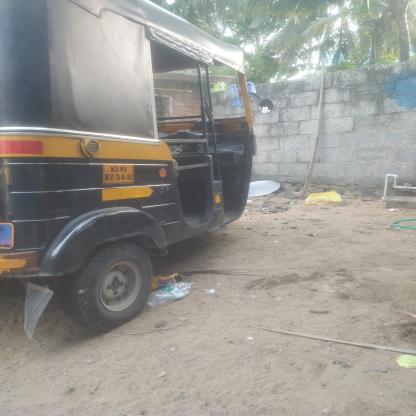
Vehicle type: Auto Rickshaws